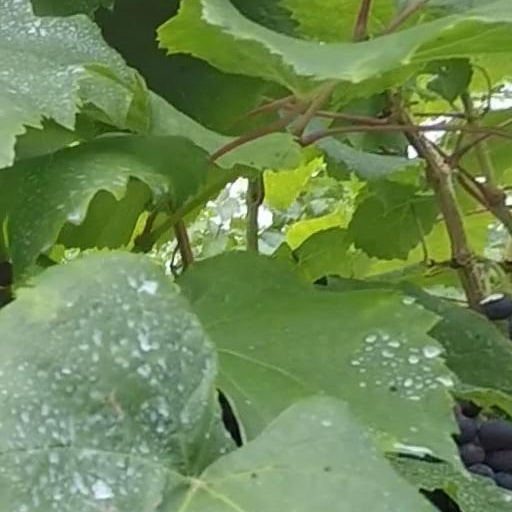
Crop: grape